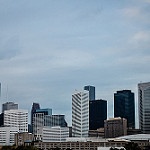
Label: non_damage_buildings_street